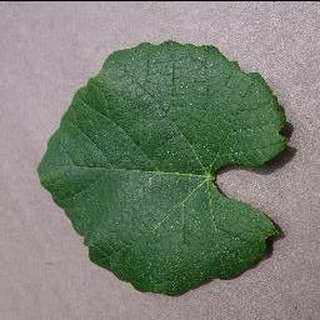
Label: healthy_grape